Chris Meek

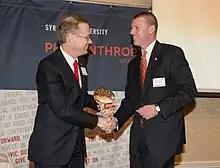
Chris Meek (right) receiving the 2014 Syracuse University Orange Circle Award for his philanthropic work from Chancellor Kent Syverud; April 2, 2014.

In April 2009, Meek held a mortgage modification event for homeowners and lenders at a Stamford, Connecticut community center. The event led to the founding of the foreclosure counseling non-profit START Now!. According to Meek, from April 2009 to March 2011, it had helped prevent foreclosures on 250 properties.